Orio Palmer

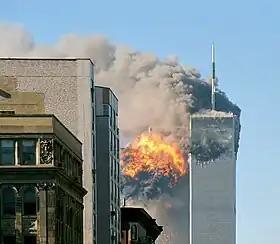
United Airlines Flight 175 strikes the 78th floor of the South Tower.

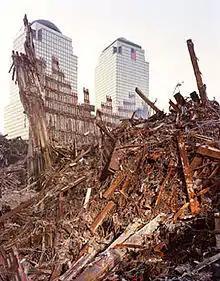
Remnants of the South Tower after its collapse in the September 11 attacks

After American Airlines Flight 11 struck the North Tower at 8:46 am, Palmer helped organize operations there. Soon after United Airlines Flight 175 hit the South Tower at 9:03 am, Palmer moved into that building with Chief Burns.